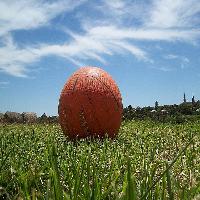
Weather: sun or clear